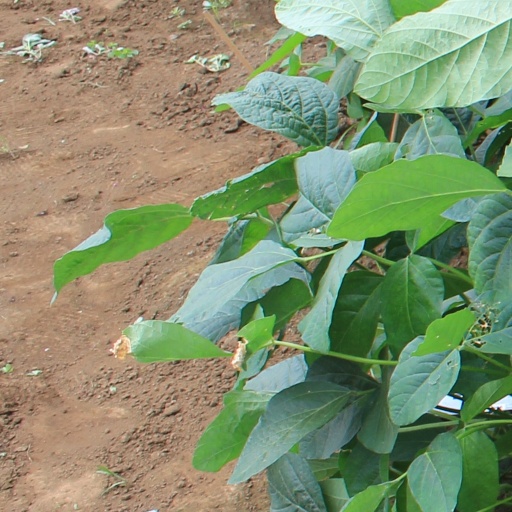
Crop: soybean